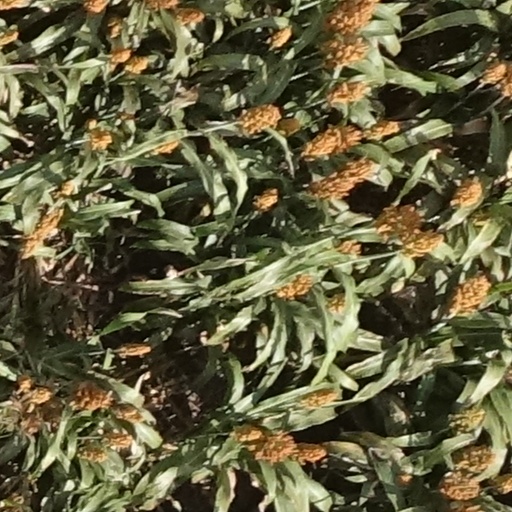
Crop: sorghum